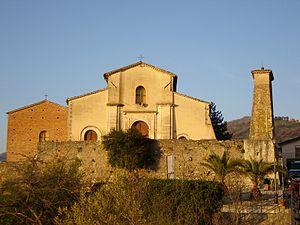
Zumpano est une commune de la province de Cosenza, dans la région de Calabre, en Italie.